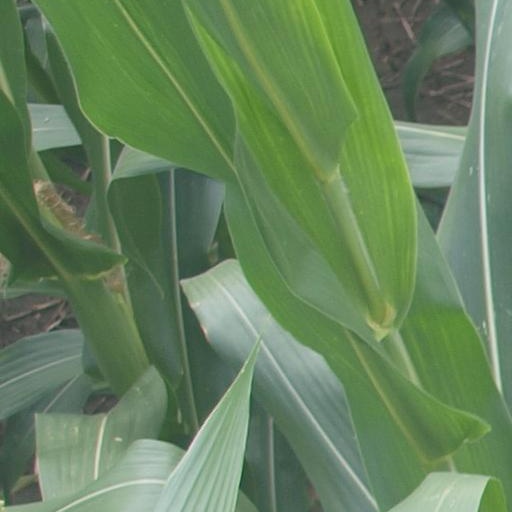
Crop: maize; corn